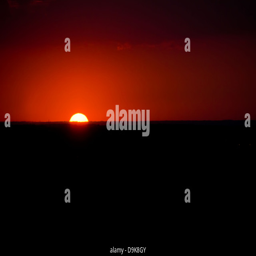
intense red dark sky illuminated by the setting sun on the horizon